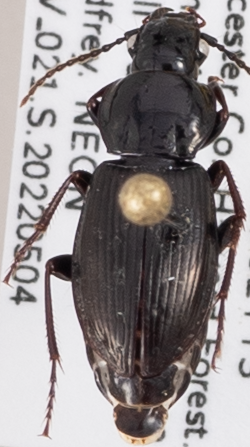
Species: Pterostichus pensylvanicus
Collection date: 2022-05-04
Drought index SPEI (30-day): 0.114
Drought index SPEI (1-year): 1.28
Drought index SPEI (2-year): -0.524